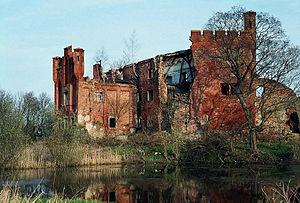
La liste des châteaux en Russie est non exhaustive, et regroupe des châteaux fortifiés et monastères fortifiés construits en Russie. Elle ne prend pas en compte les châteaux d'agréments, les résidences impériales et les palais princiers ou particuliers.